More Cowbell

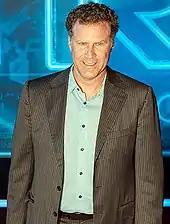
Will Ferrell, seen here in 2010, wrote the sketch.

Will Ferrell's idea for the sketch came from hearing "(Don't Fear) The Reaper" over the years: "Every time I heard [the song], I would hear the faint cowbell in the background and wonder, 'What is that guy's life like? Ferrell, who had experience writing sketches for himself from his time with The Groundlings, first submitted the sketch for the episode with Norm Macdonald as host, which aired on October 23, 1999. Some sources credited Donnell Campbell as a co-writer, but this was disproven in an interview with Ferrell and a "SNL" archive of scripts. "SNL" creator and executive producer Lorne Michaels was unsure about the premise, though the sketch played well among crew at the table read. According to Seth Meyers, who served as head writer several seasons later, the sketch was submitted over seven times before making the show. Early iterations of the sketch used a woodblock, not a cowbell. Ferrell re-wrote the sketch when Christopher Walken was scheduled to host to fit the actor's rhythm.